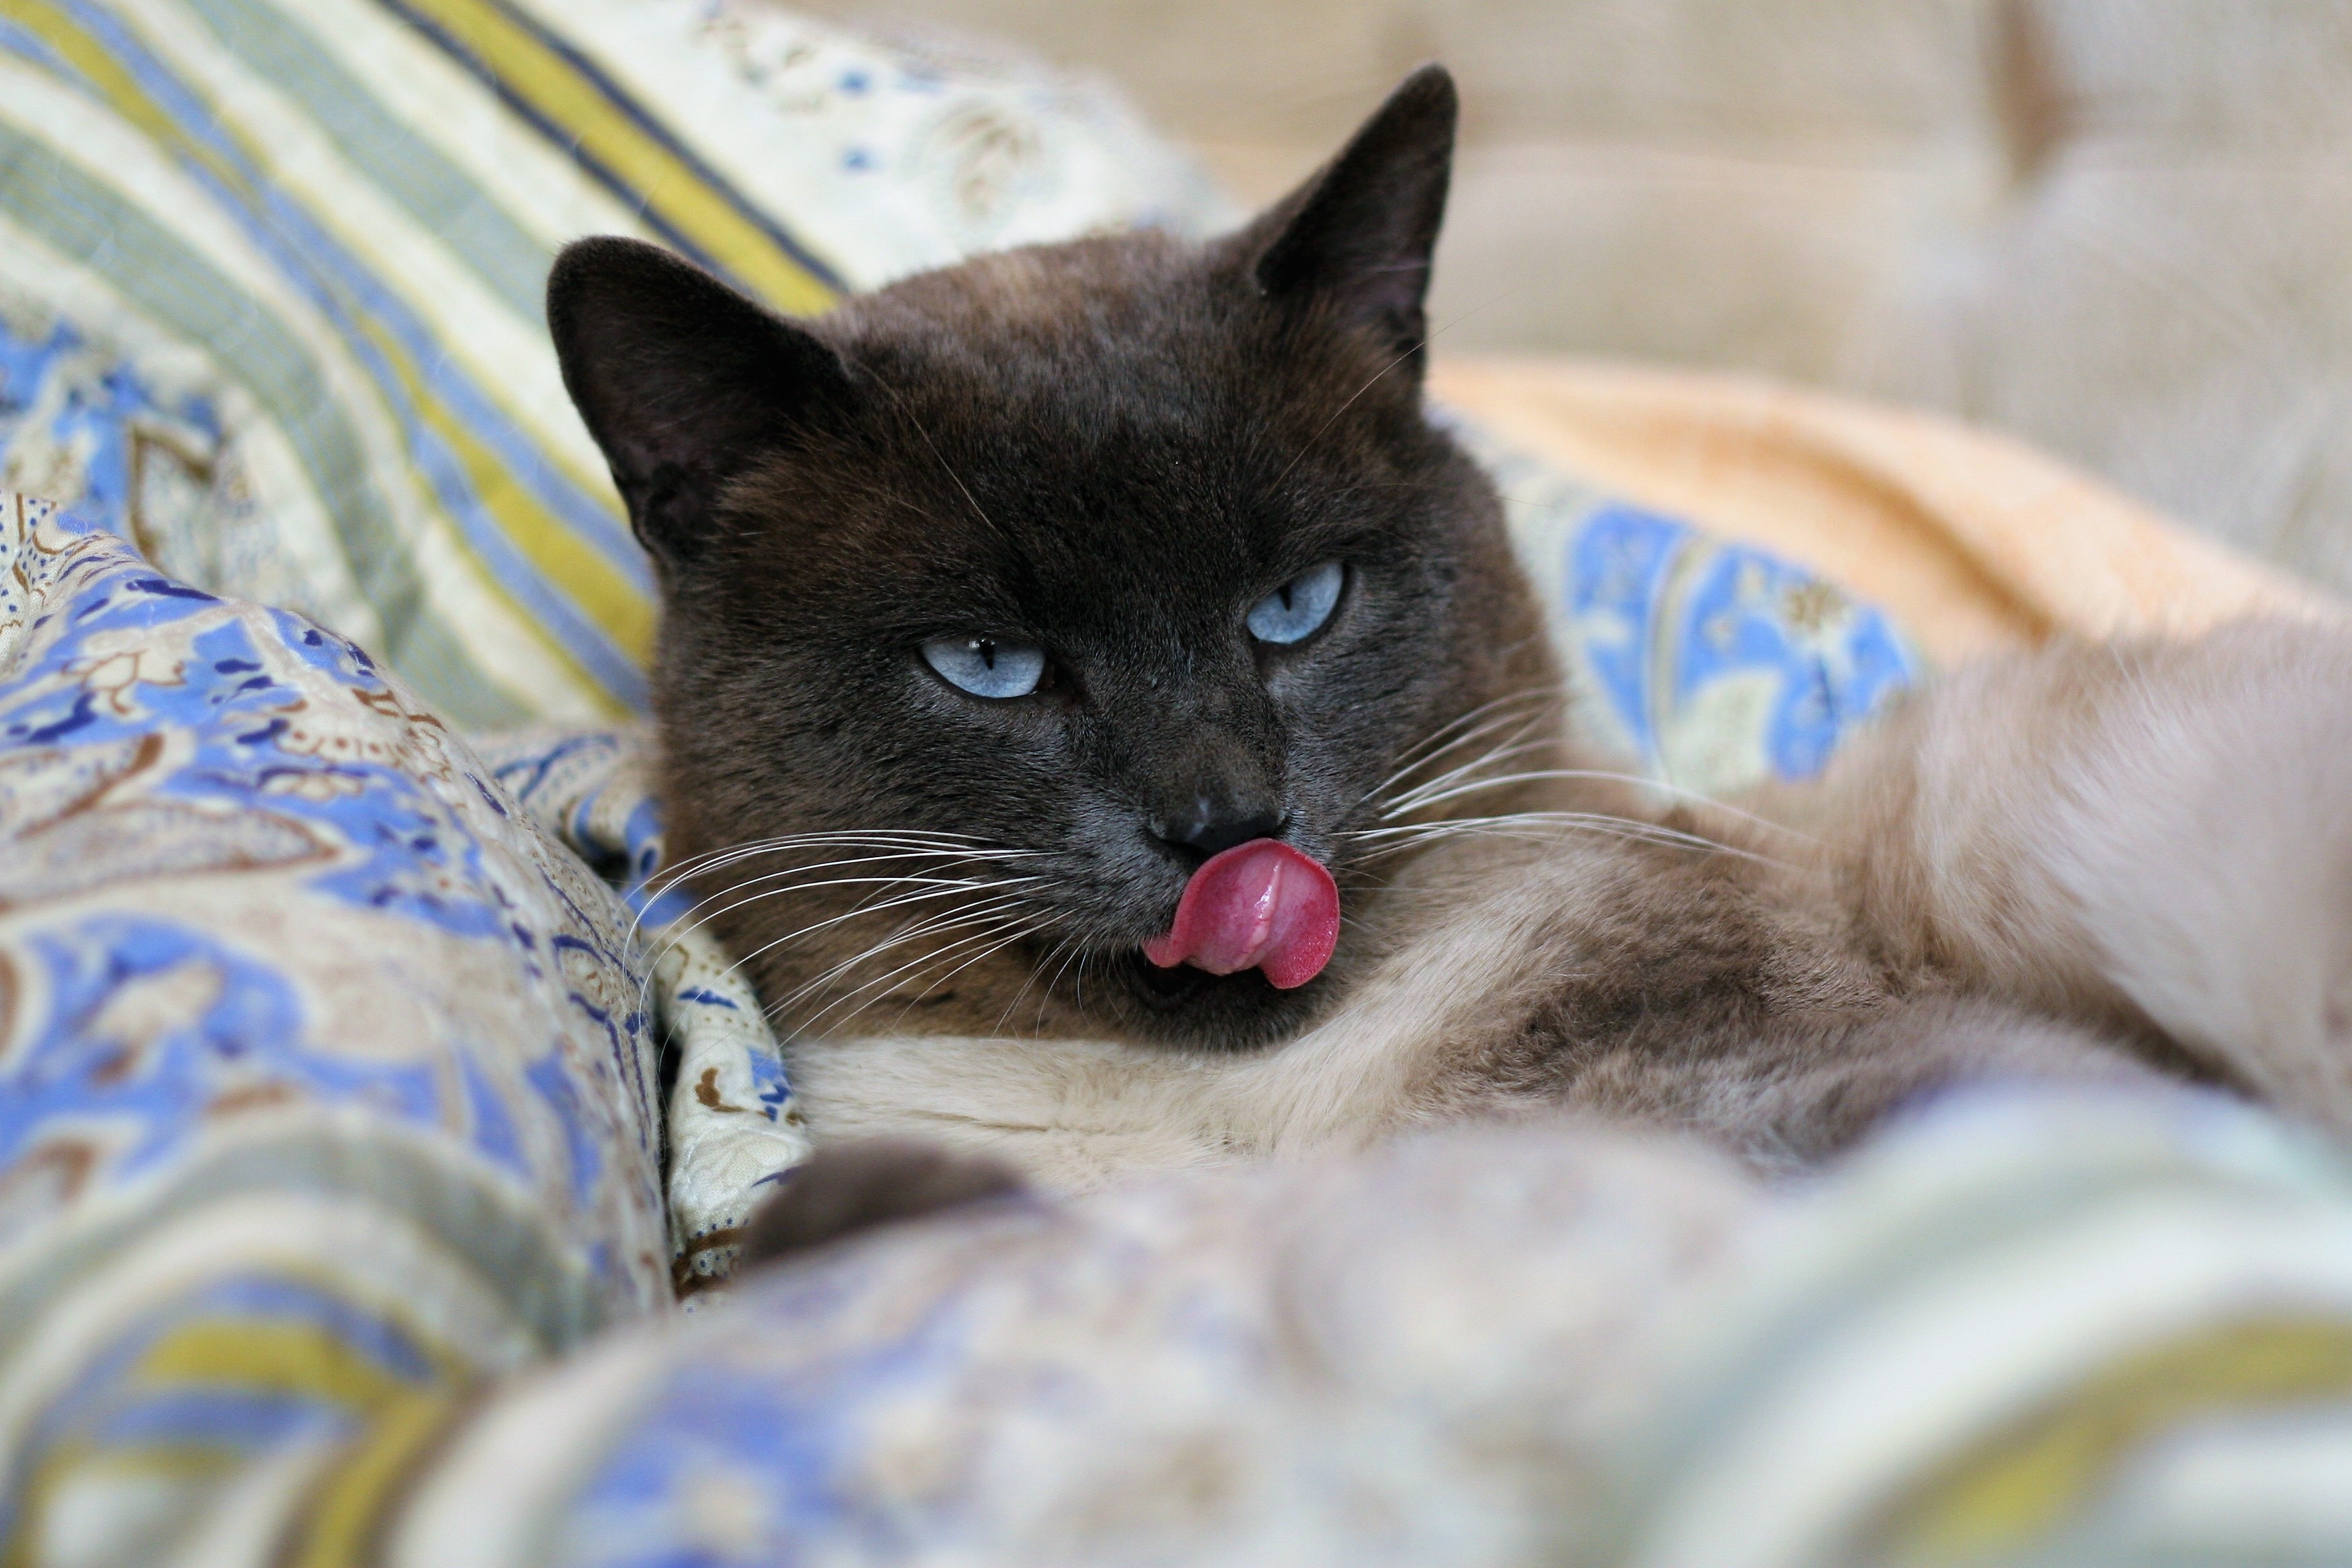
view, cute, pet, kitten, cat, mammal, blue, fauna, close up, pets, cats, whiskers, animals, vertebrate, cat eyes, thai, siamese, siamese cat, cat's eye, blue eyes, thai cat, small to medium sized cats, cat like mammal, domestic short haired cat